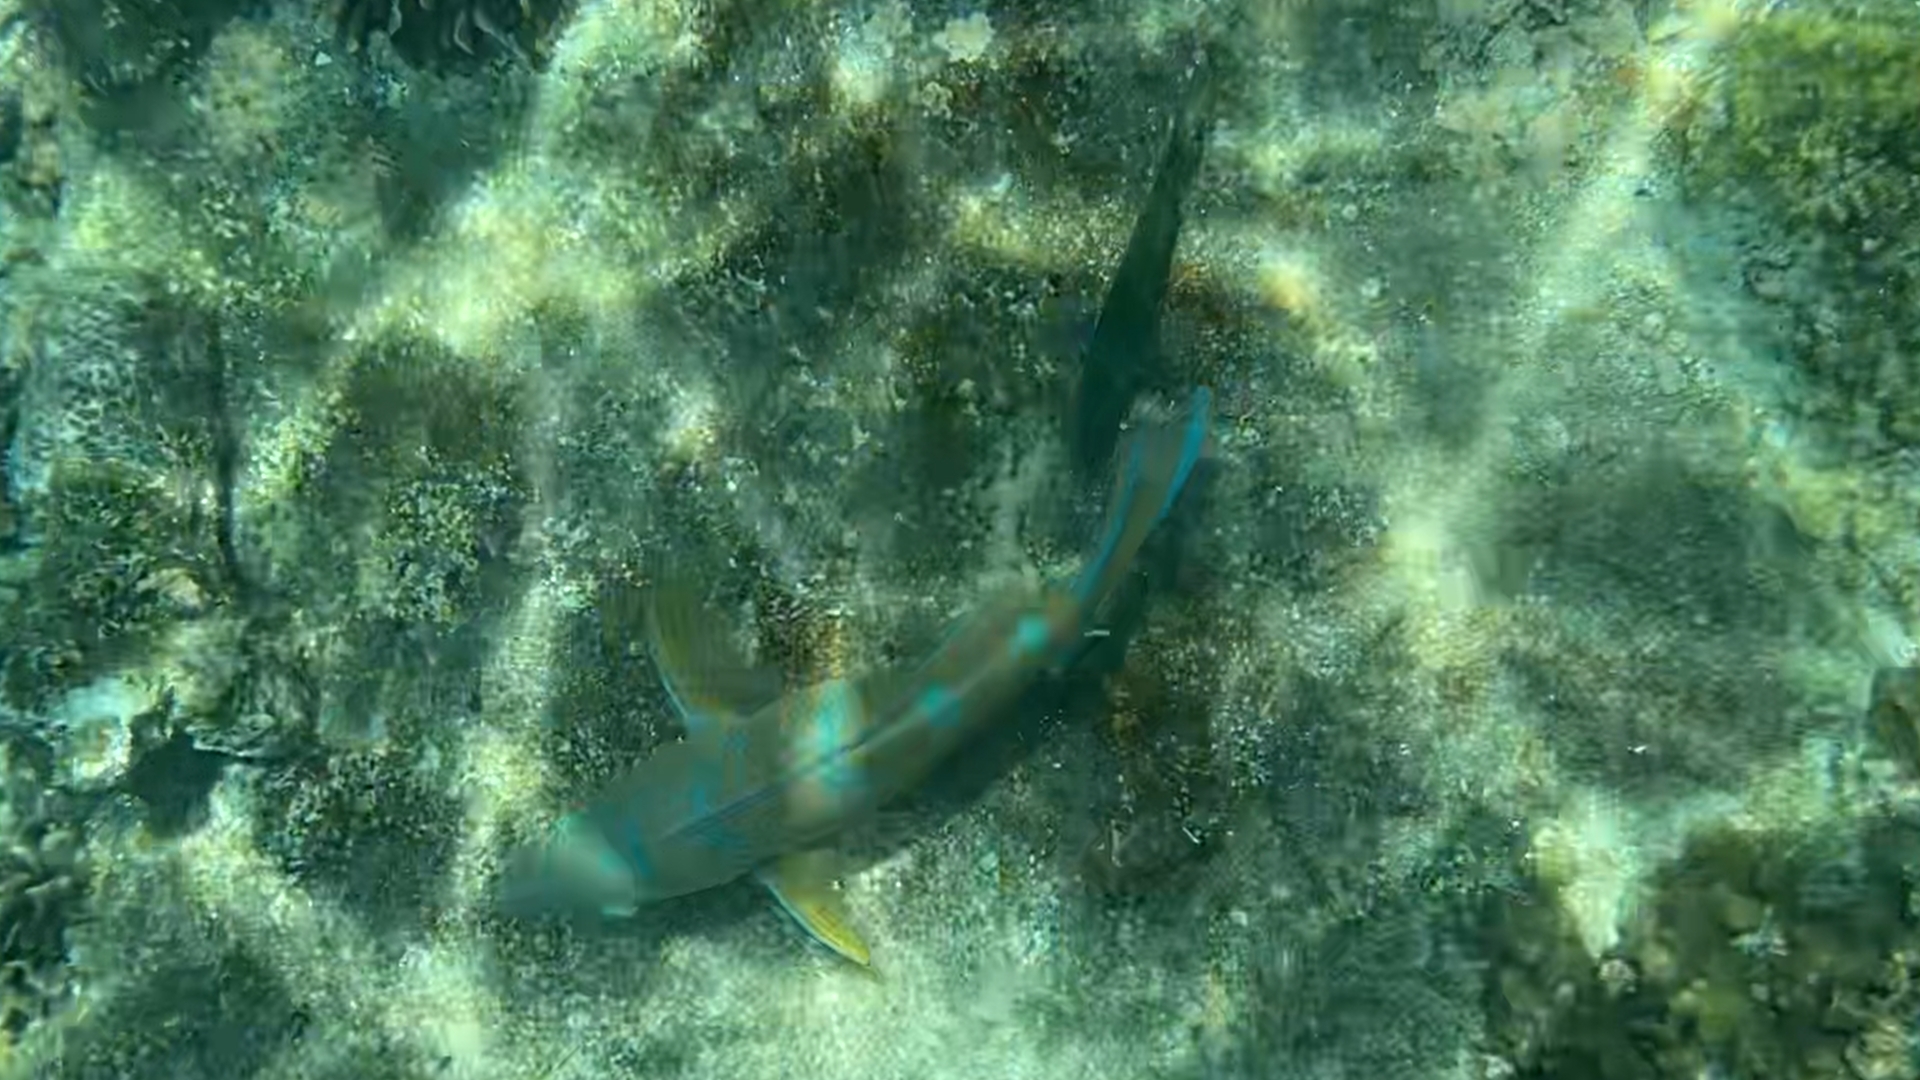
Scarus ghobban (Blue-barred Parrotfish)